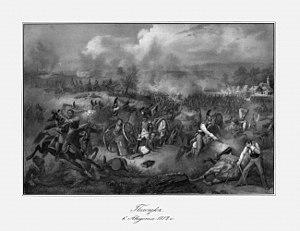
Lors de la deuxième bataille de Polotsk qui eut lieu du 18 au 20 octobre 1812, les Russes commandés par le général Pierre Wittgenstein ont attaqué et défait l'armée franco-bavaroise commandée par le maréchal Laurent Gouvion-Saint-Cyr.
La première bataille de Polotsk se déroule en deux temps les 17 et 18 août 1812 :